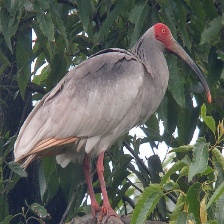
Species: ASIAN CRESTED IBIS
Scientific name: NIPPONIA NIPPON